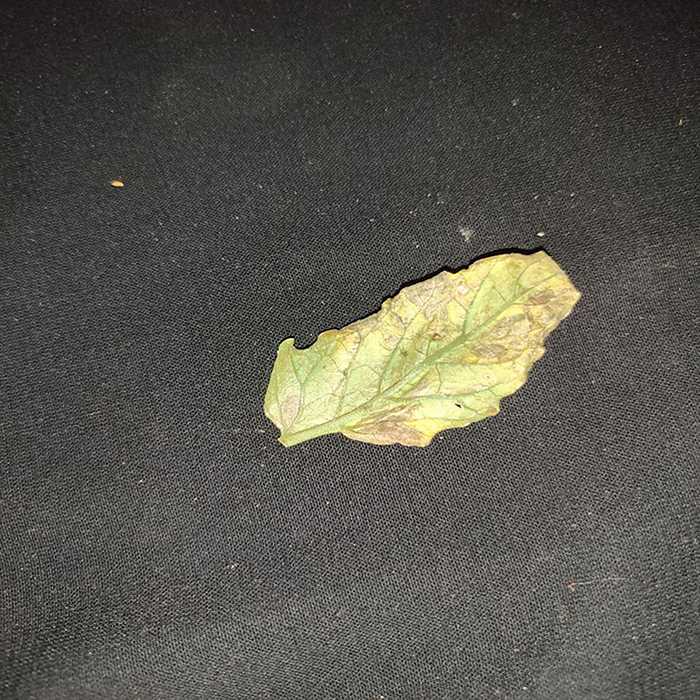
Plant: Tomato
Label: Tomato Bacterial spot